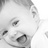
Emotion: happy